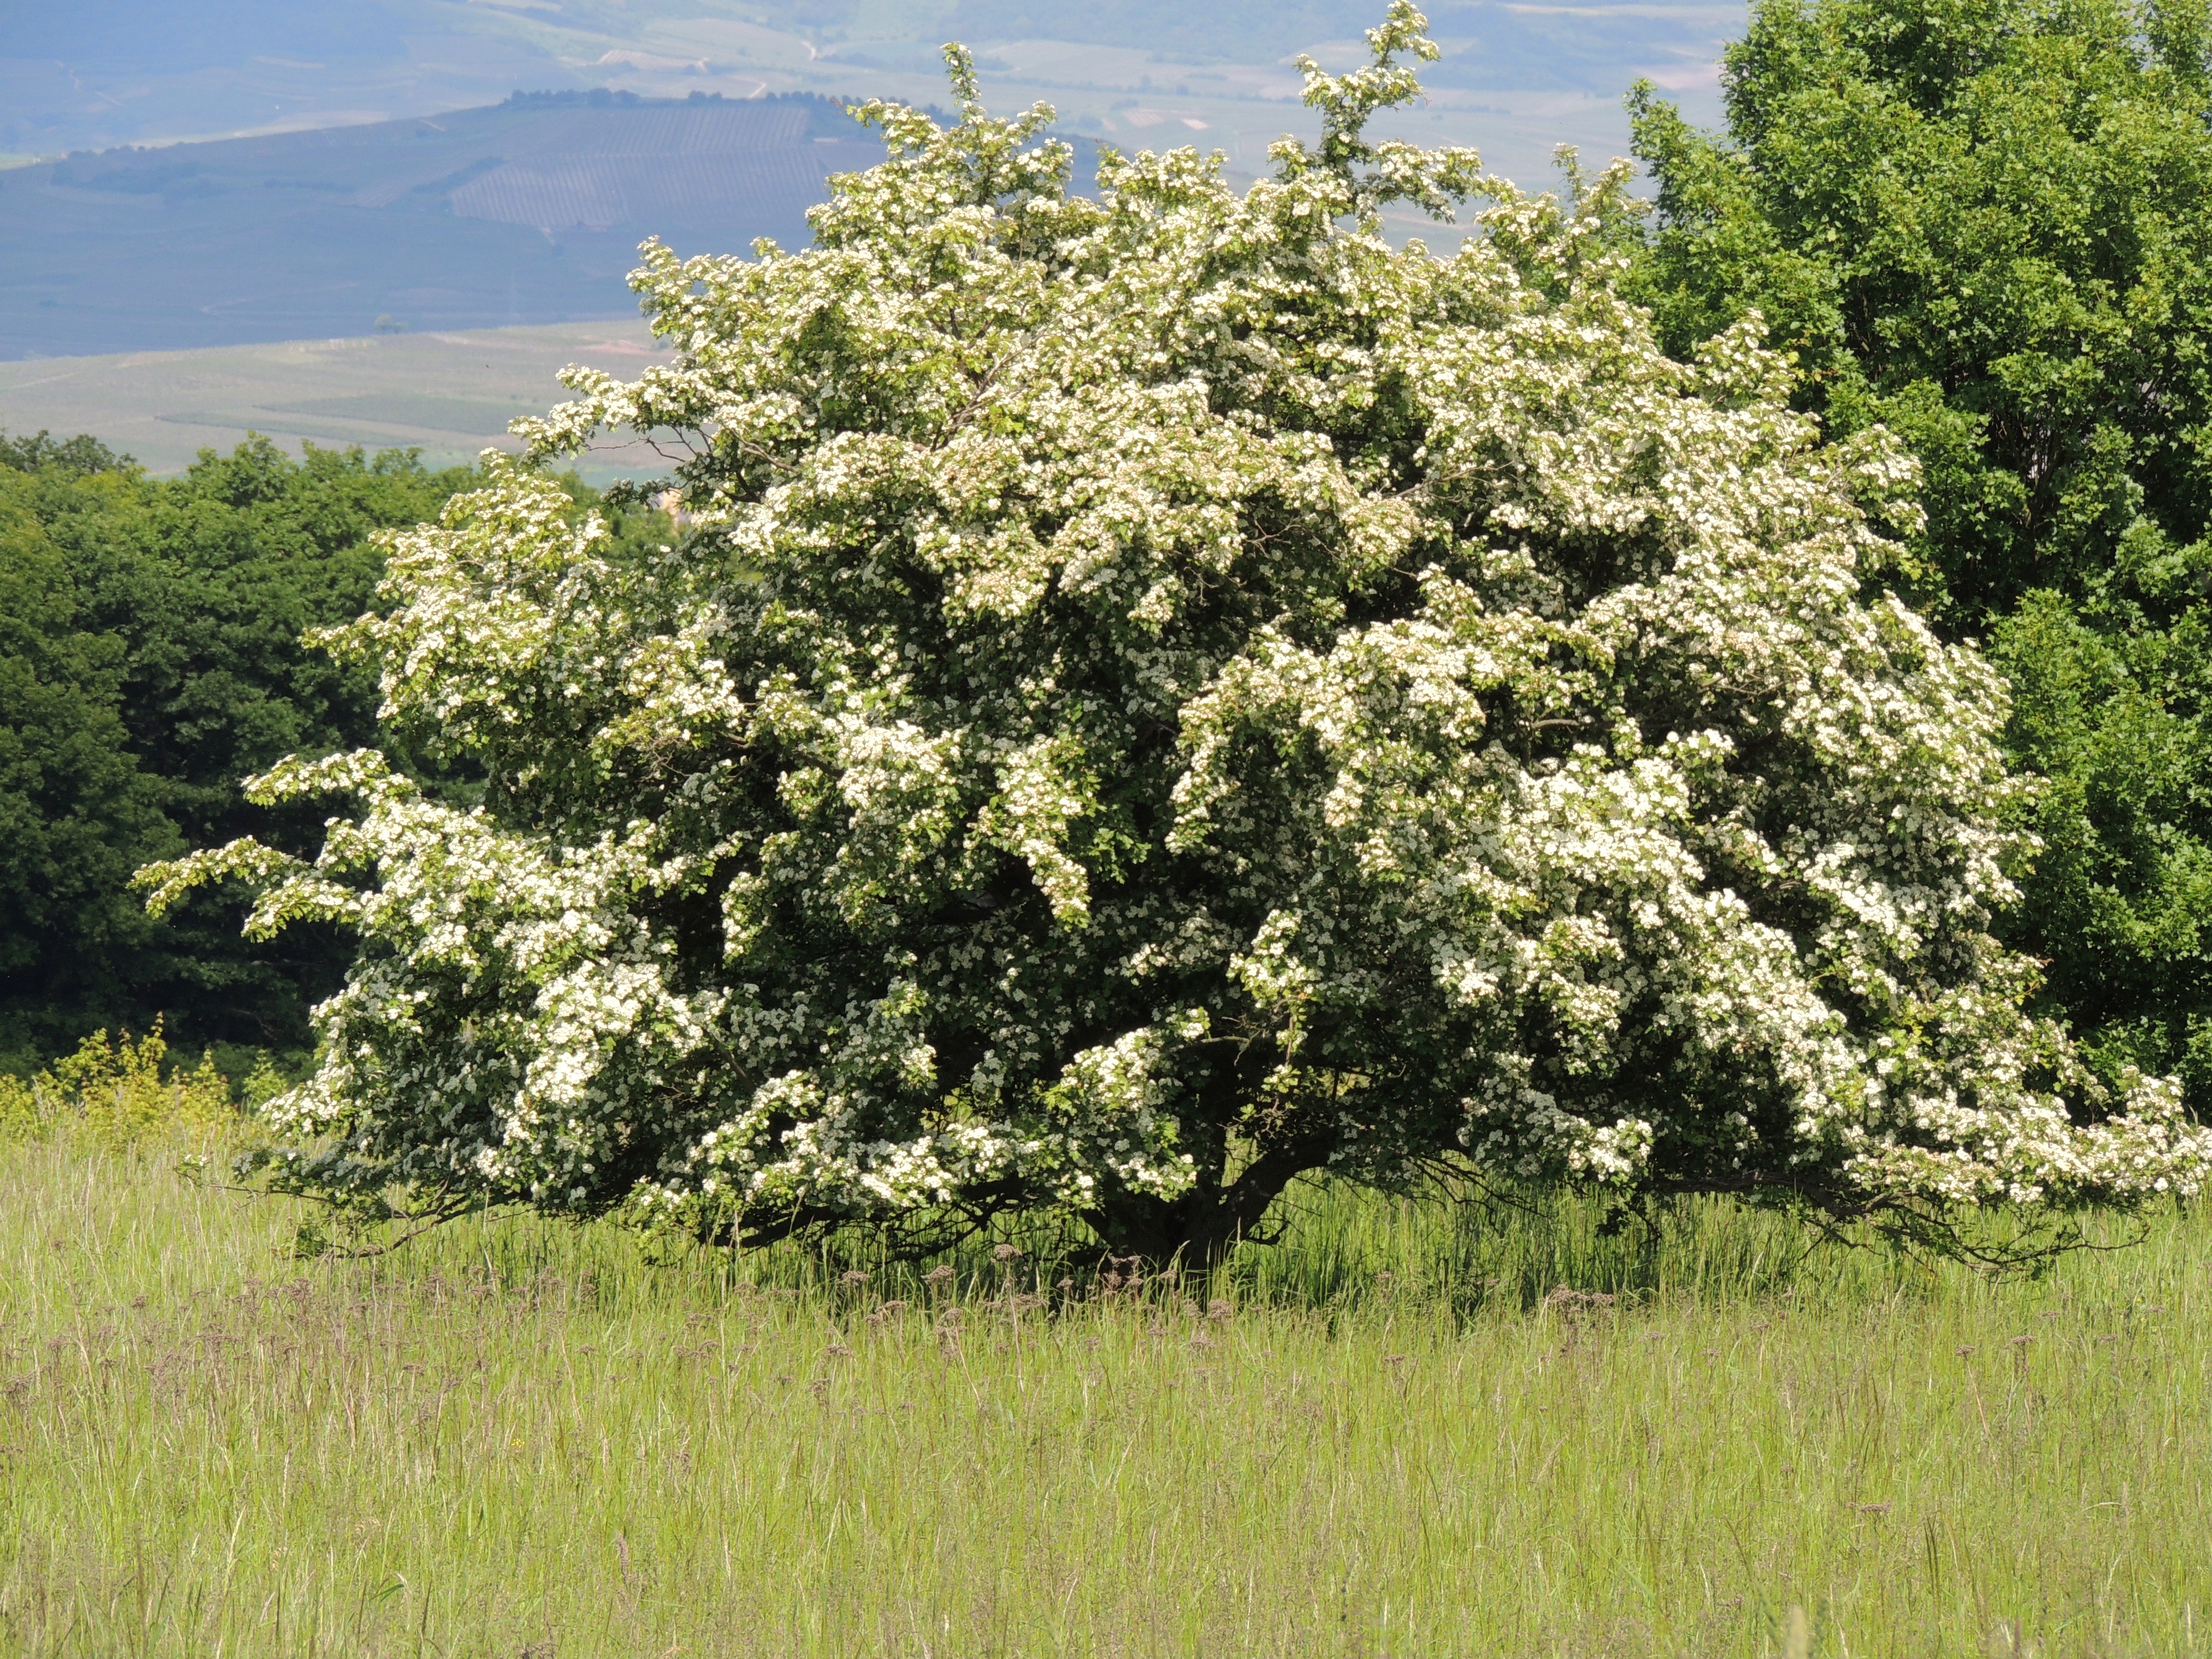
tree, plant, flower, produce, evergreen, shrub, ecosystem, white flowers, flowering plant, flourishing tree, spring day, flowering hawthorn, woody plant, land plant